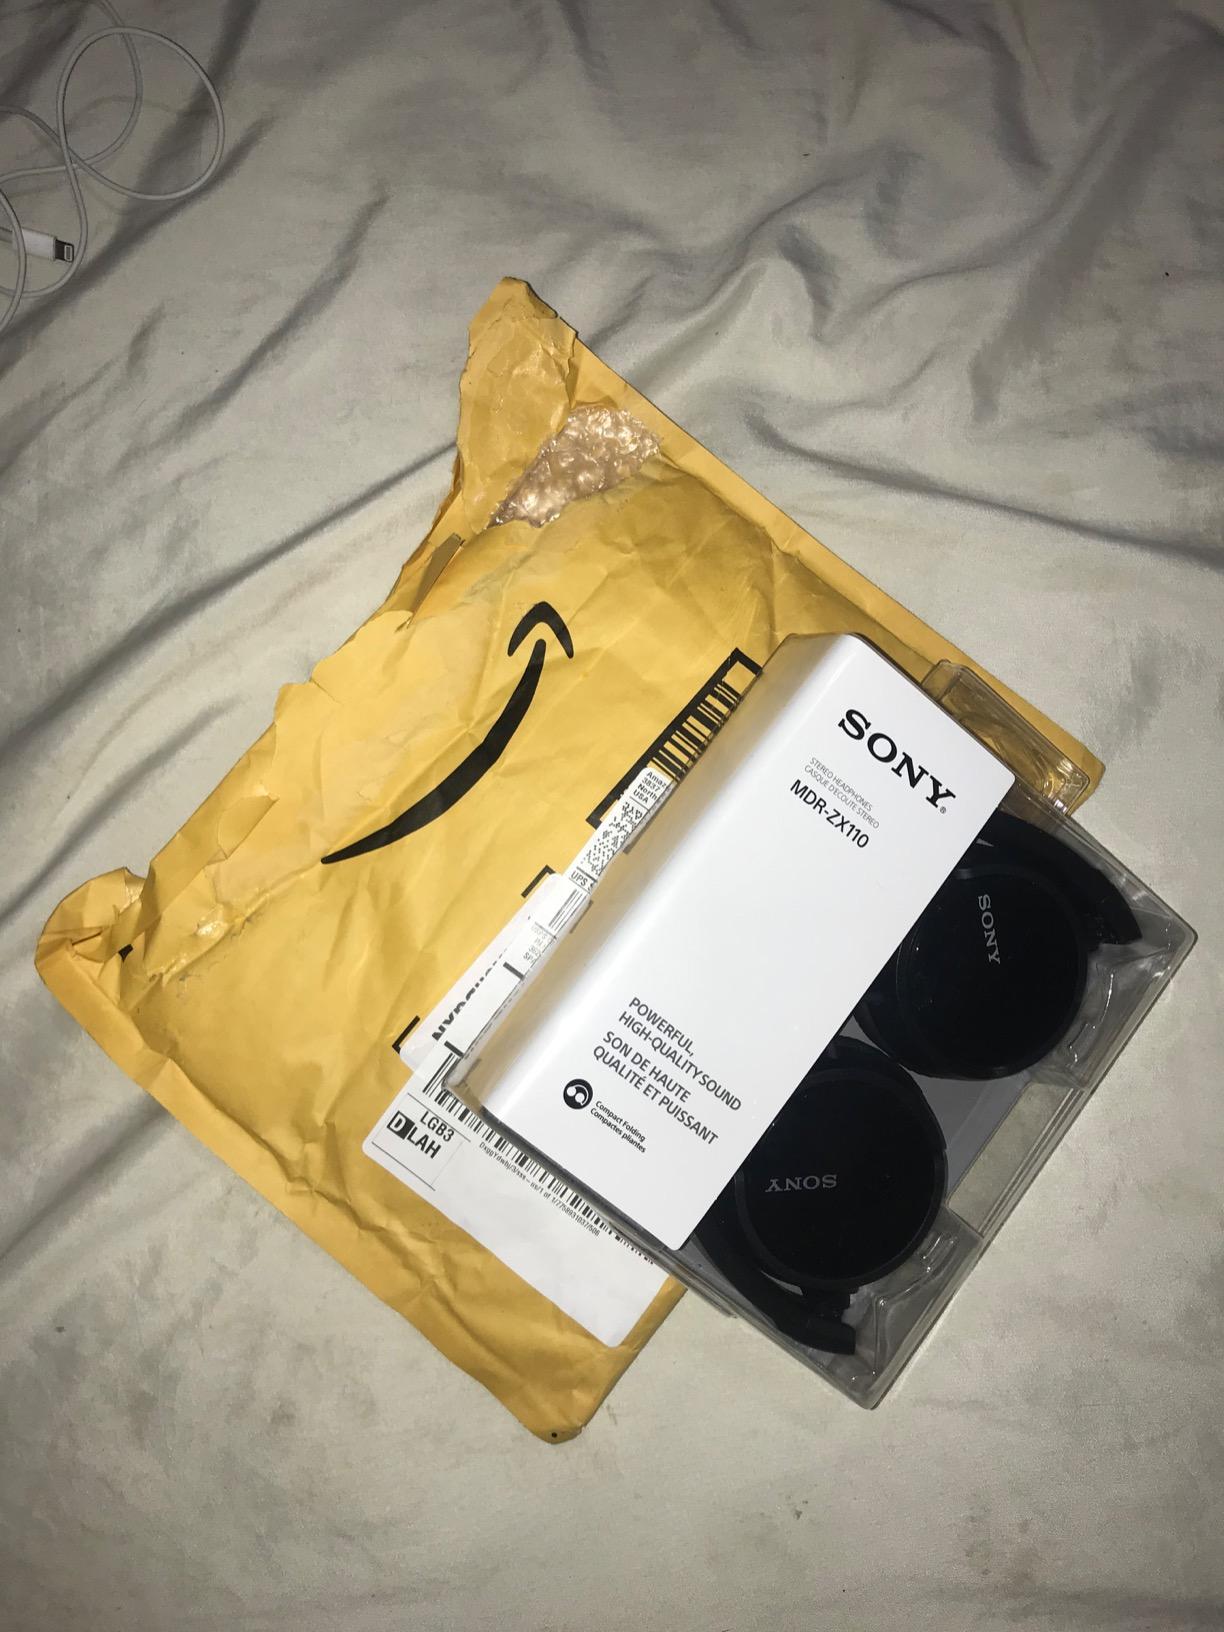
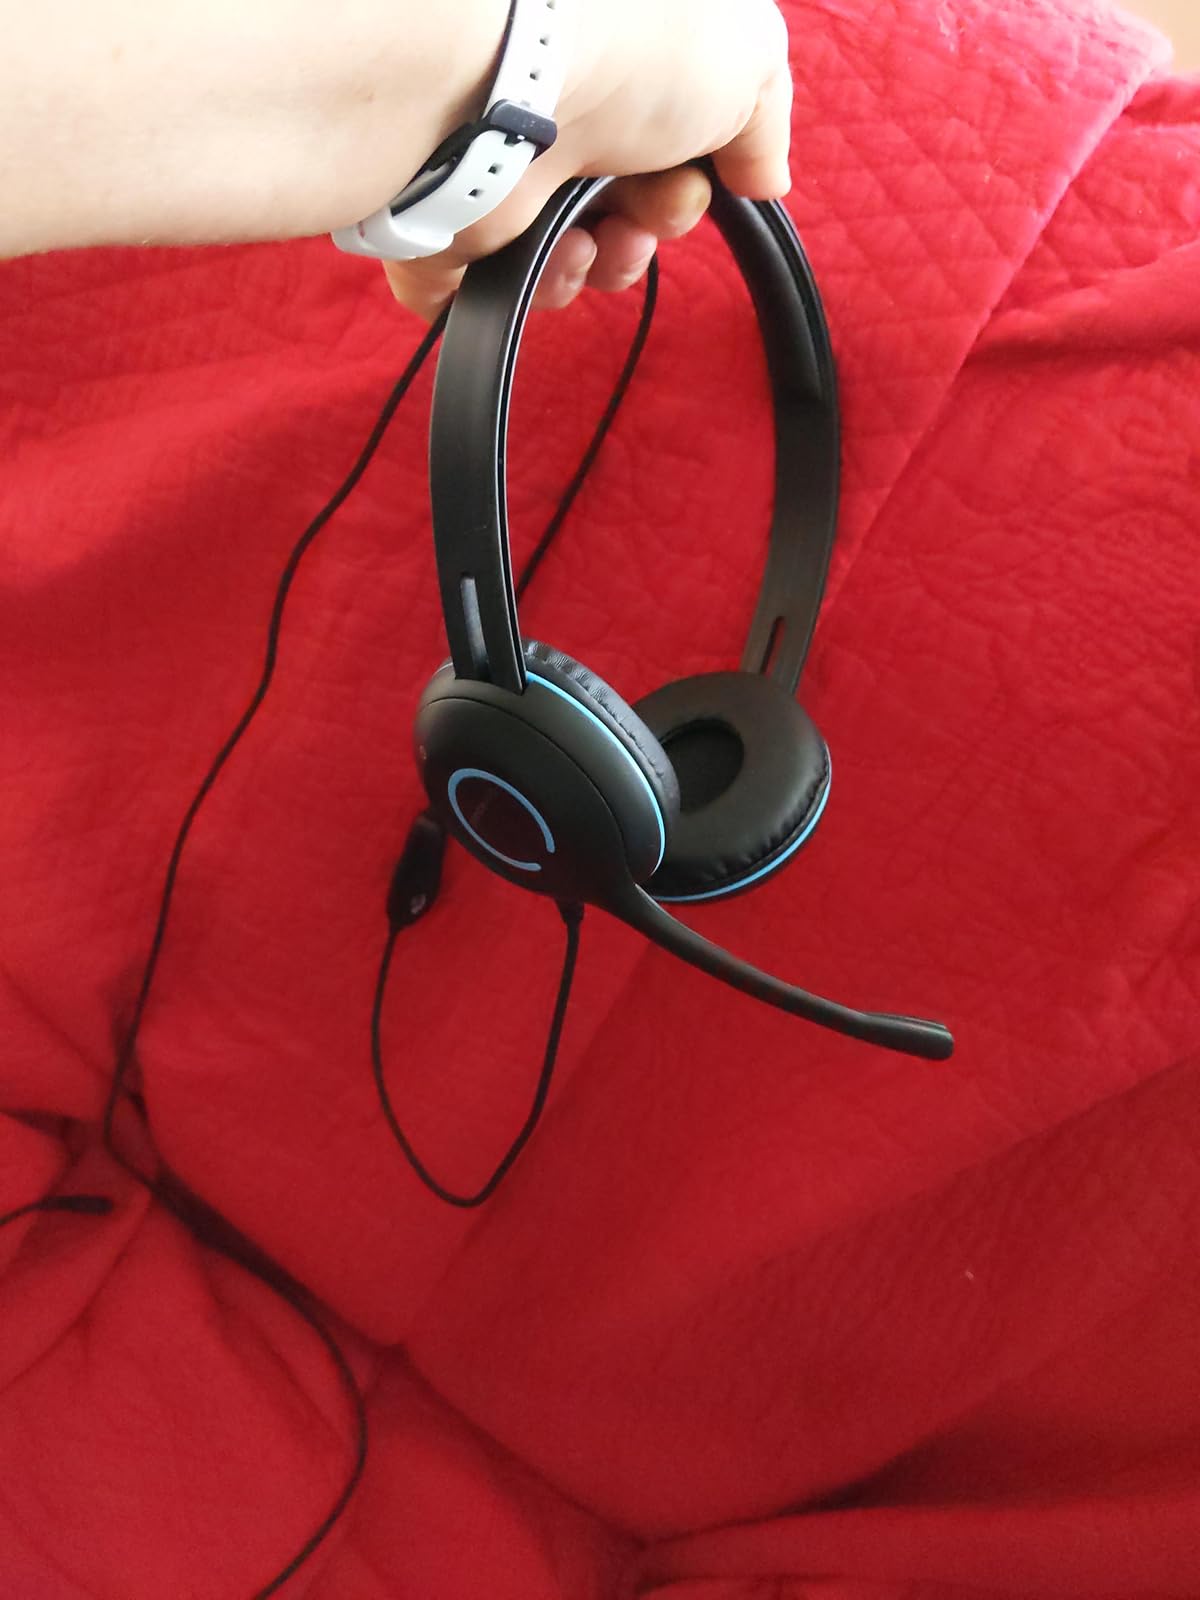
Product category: headphones
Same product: no